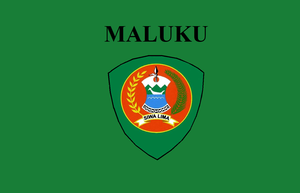
Les Moluques, en indonésien Maluku, sont une province d'Indonésie formée des îles de la moitié méridionale de l'archipel des Moluques. Elle s'étend entre 3° de latitude nord et 8°30' de latitude sud et entre 125° et 135° de longitude est. Elle est bordée à l'ouest par les provinces de Sulawesi du Sud-Est et Sulawesi central, au sud par la frontière internationale avec la République du Timor oriental et l'Australie, à l'est par la province de Papouasie occidentale et au nord par celle des Moluques du Nord.